Migjeni

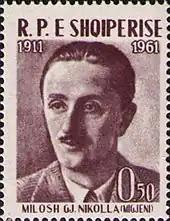
Migjeni on an Albanian stamp from 1961.

On 23 April 1933, he was appointed teacher at a school in the village of Vrakë or Vraka, seven kilometers from Shkokër, until 1934 when the school closed. It was during this period that he also began writing prose sketches and verses.